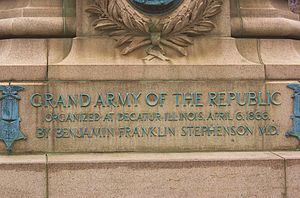
Amerikanske borgerkrig / Udtrædelserne begynder / South Carolinas udtræden
Monument til ære for veteranorganisationen the Grand Army of the Republic, som blev grundlagt efter krigen.
Den amerikanske borgerkrig var en borgerkrig i De Forenede Stater. Elleve sydlige slavestater trådte ud af Unionen og dannede Amerikas Konfødererede Stater. De kæmpede mod Unionen af alle de stater, hvor slaveriet var afskaffet og fem stater, hvor slaveri fortsat var tilladt. Unionen blev anført af præsident Abraham Lincoln og det Republikanske parti. Konføderationen blev anført af Jefferson Davis.